Ayesha McGowan

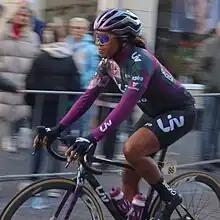

Ayesha Rosena Anna McGowan (born April 2, 1987) is an American professional racing cyclist who currently rides for UCI Women's World Team . She is also an activist and advocate aiming to improve diversity and inclusivity in cycling, especially for women and ethnic minorities. She is the first African American woman on a professional road cycling team.